Postage stamps and postal history of Malta

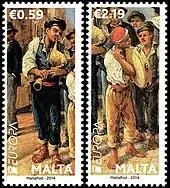
Maltese 2014 Europa stamps

On 1 October 1995, the private limited company Posta Ltd was set up to run the General Post Office. This was done after the British Postal Consultancy Service made a recommendation in 1994 that the postal service should be run commercially. In 1996, the company made losses when sending bulk mail to Germany after the latter increased its tariffs. Posta Ltd had signed a contract with the phantom company Euromail Ltd which did not take into consideration the rate increase, and the latter profited from the former's losses.